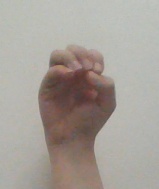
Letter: ha